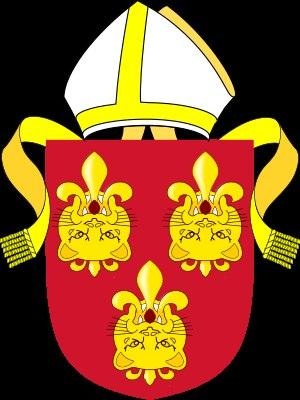
L'évêque de Hereford est à la tête du diocèse anglican de Hereford, dans la province de Canterbury.